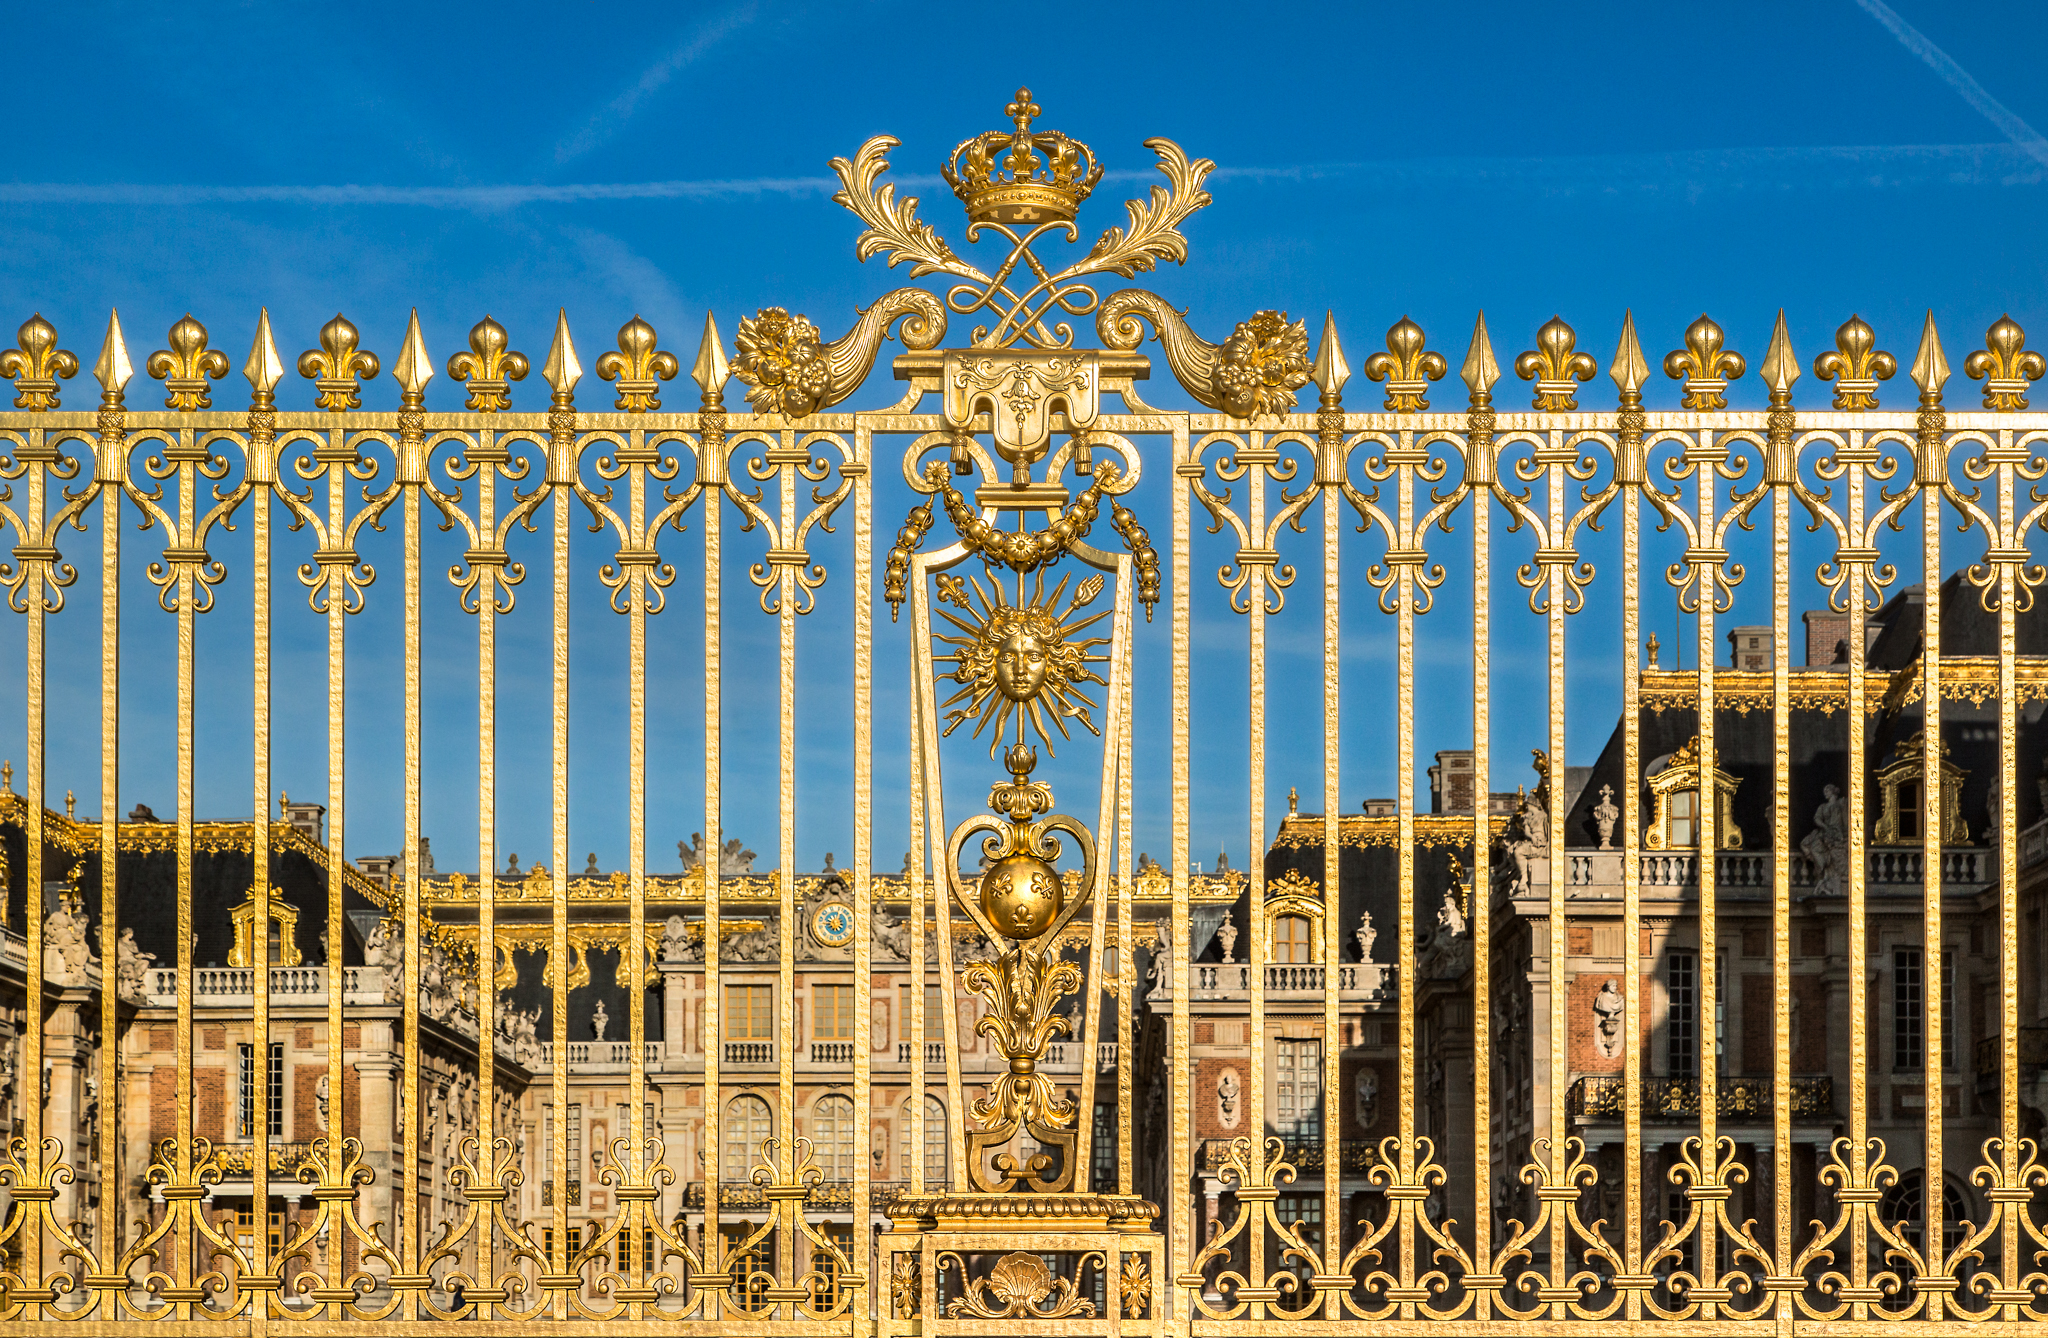
fence, structure, palace, paris, france, golden, column, landmark, facade, blue, crown, gold, ornate, bright, symmetry, historical, replica, versailles, hff, frenchbaroque, goldleaf, grilleroyale